FC Porto in international football

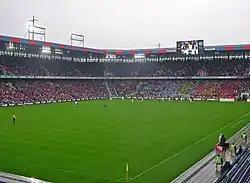
The 1984 Cup Winners' Cup final, between Juventus and Porto, was held in Basel's former St. Jakob Stadium, now replaced by the modern St. Jakob-Park "(pictured)".

Head coach José Maria Pedroto oversaw Porto's victory over Braga in the 1977 Portuguese Cup final, which ensured the club's participation in the 1977–78 Cup Winners' Cup. After overcoming Köln in the first round, Porto met Manchester United for the first time in international club competition. Reactions to the second round draw predicted an easy task for the English team, but Porto stunned its visitors and Europe with a 4–0 win. In Old Trafford, Manchester United pressed hard and even benefited from two own goals, but their 5–2 win was insufficient to prevent a shocking elimination at the hands of Porto. Playing in a quarter-final round for the first time, they were defeated by the eventual competition winners, Anderlecht.